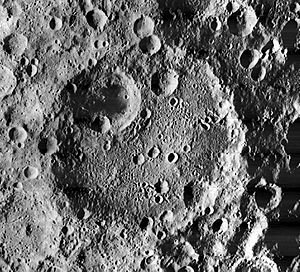
Gagarin (månekrater)
Gagarin er et stort nedslagskrater på Månen. Det befinder sig på den sydlige halvkugle på Månens bagside og er opkaldt efter den sovjettiske kosmonaut Juri Gagarin.